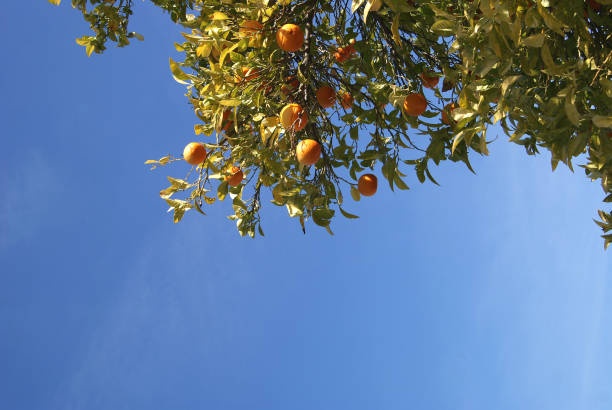
Label: mandarine